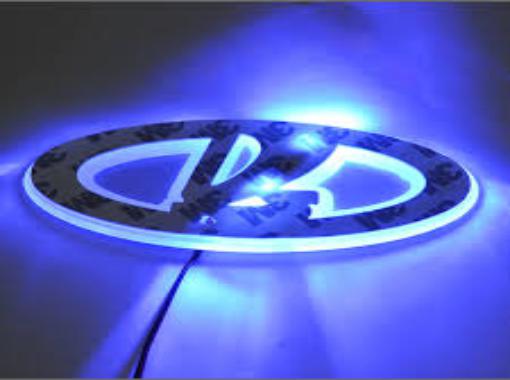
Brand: Lada
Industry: Transportation